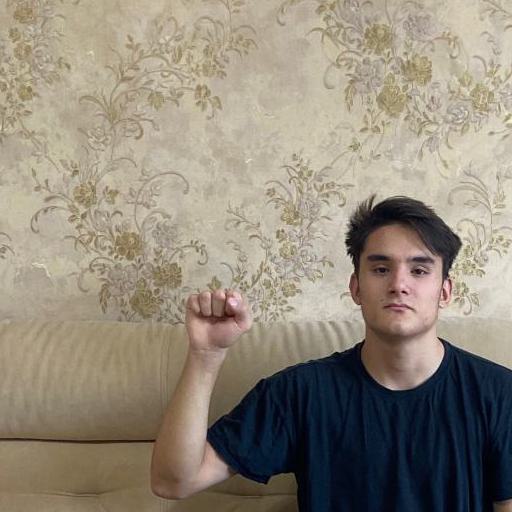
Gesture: fist